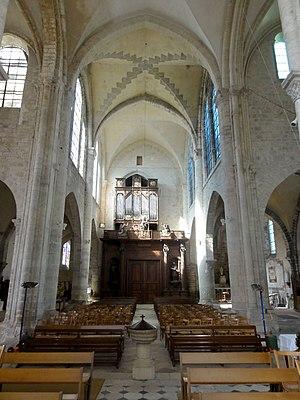
Nef, vue vers l'ouest.
La Collégiale Notre-Dame-du-Fort est une église paroissiale catholique, dédiée à Notre-Dame, située dans la commune française d'Étampes et le département de l'Essonne. C'est une ancienne collégiale, associée au château royal situé à proximité. Elle a été fondée vers 1022 par le roi Robert le Pieux. Seule la petite crypte sous le chœur subsiste de cette collégiale primitive, achevée vers le milieu du XIᵉ siècle. Sans doute en raison de ses petites dimensions, elle est remplacée par une nouvelle église construite pendant cinq campagnes très rapprochées entre 1130 et 1160, plus une pour le portail royal au sud qui est l'un des éléments les plus remarquables de l'église. Dans son ensemble, l'architecture de l'église, empreinte d'influences parisiennes et champenoises, montre toutes les étapes de la genèse de l'architecture gothique, mais c'est toutefois le style roman tardif qui domine. Le clocher est le produit de trois autres campagnes de construction jusqu'en 1180 environ, et compte parmi les plus élégants d'Île-de-France.